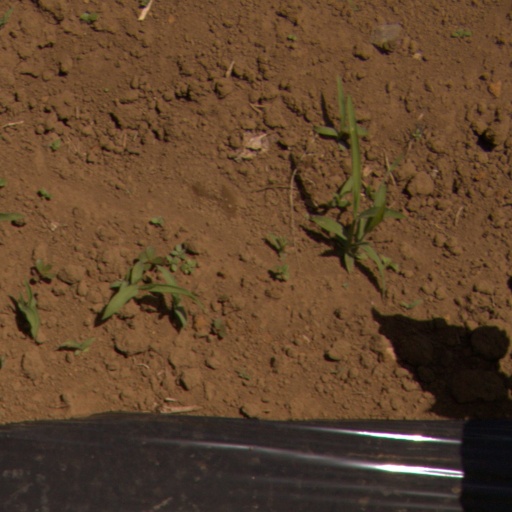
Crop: Jerusalem artichoke